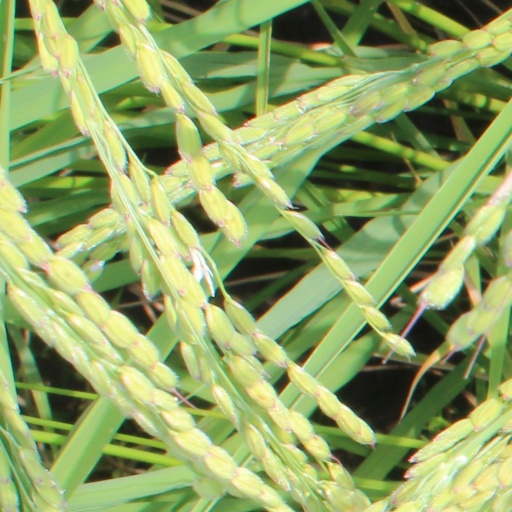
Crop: rice